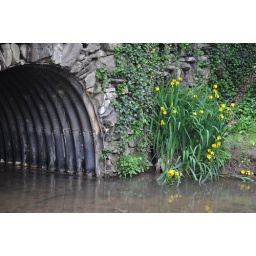
Lovely yellow flowers, with a reflection in the stream, beautiful the rock bridge over a culvert in Reedy Falls Park.